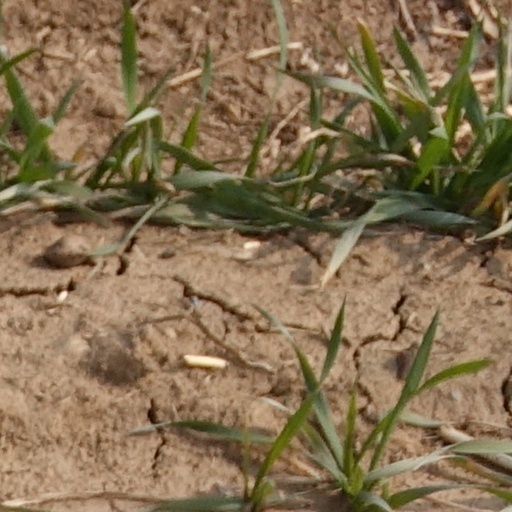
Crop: wheat